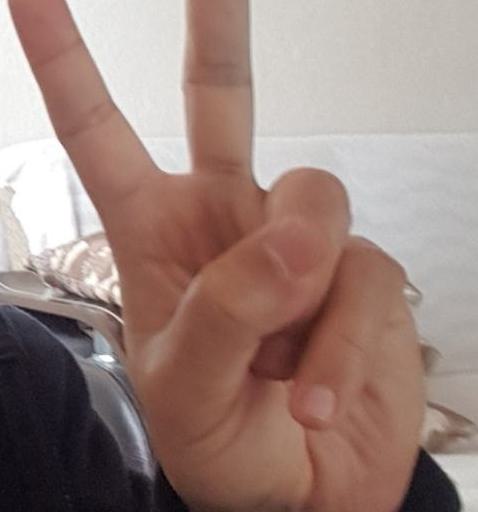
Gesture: peace